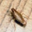
Label: cockroach